Actors' Equity Association

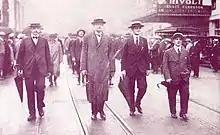
Actors' Equity president Francis Wilson (right) on parade with other leaders during the 1919 strike seeking recognition of the association as a labor union

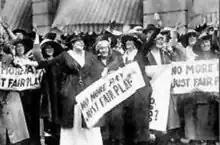
Marie Dressler, Ethel Barrymore & others during the 1919 strike.

At a meeting held at the Pabst Grand Circle Hotel in New York City, on May 26, 1913, Actors' Equity was founded by 112 professional theater actors, who established its constitution and elected Francis Wilson as president.